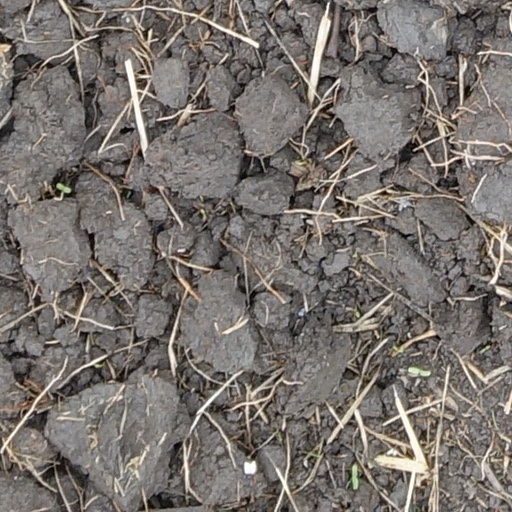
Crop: wheat